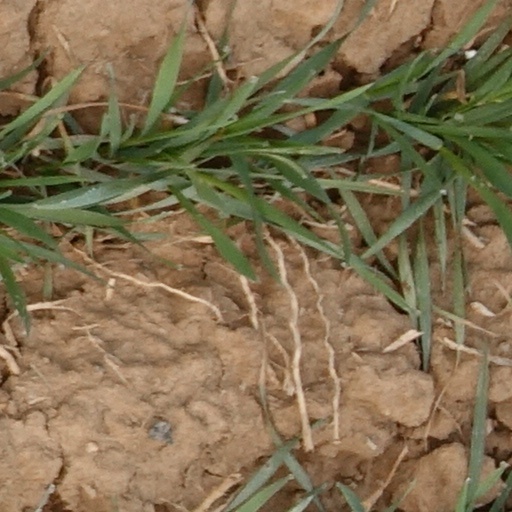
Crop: wheat